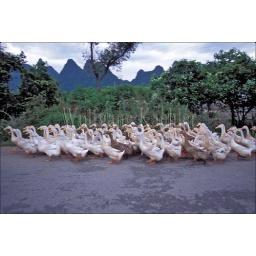
China, guangxi province, near guilin, yangshuo area, ducks on road